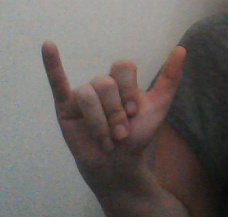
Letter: ya